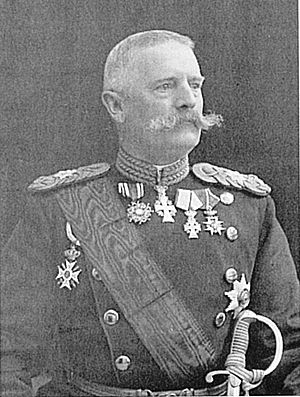
Arnold Kühnel (officer)
Arnold Kühnel
Arnold August Blichert Kühnel var en dansk officer.